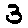
Label: 3